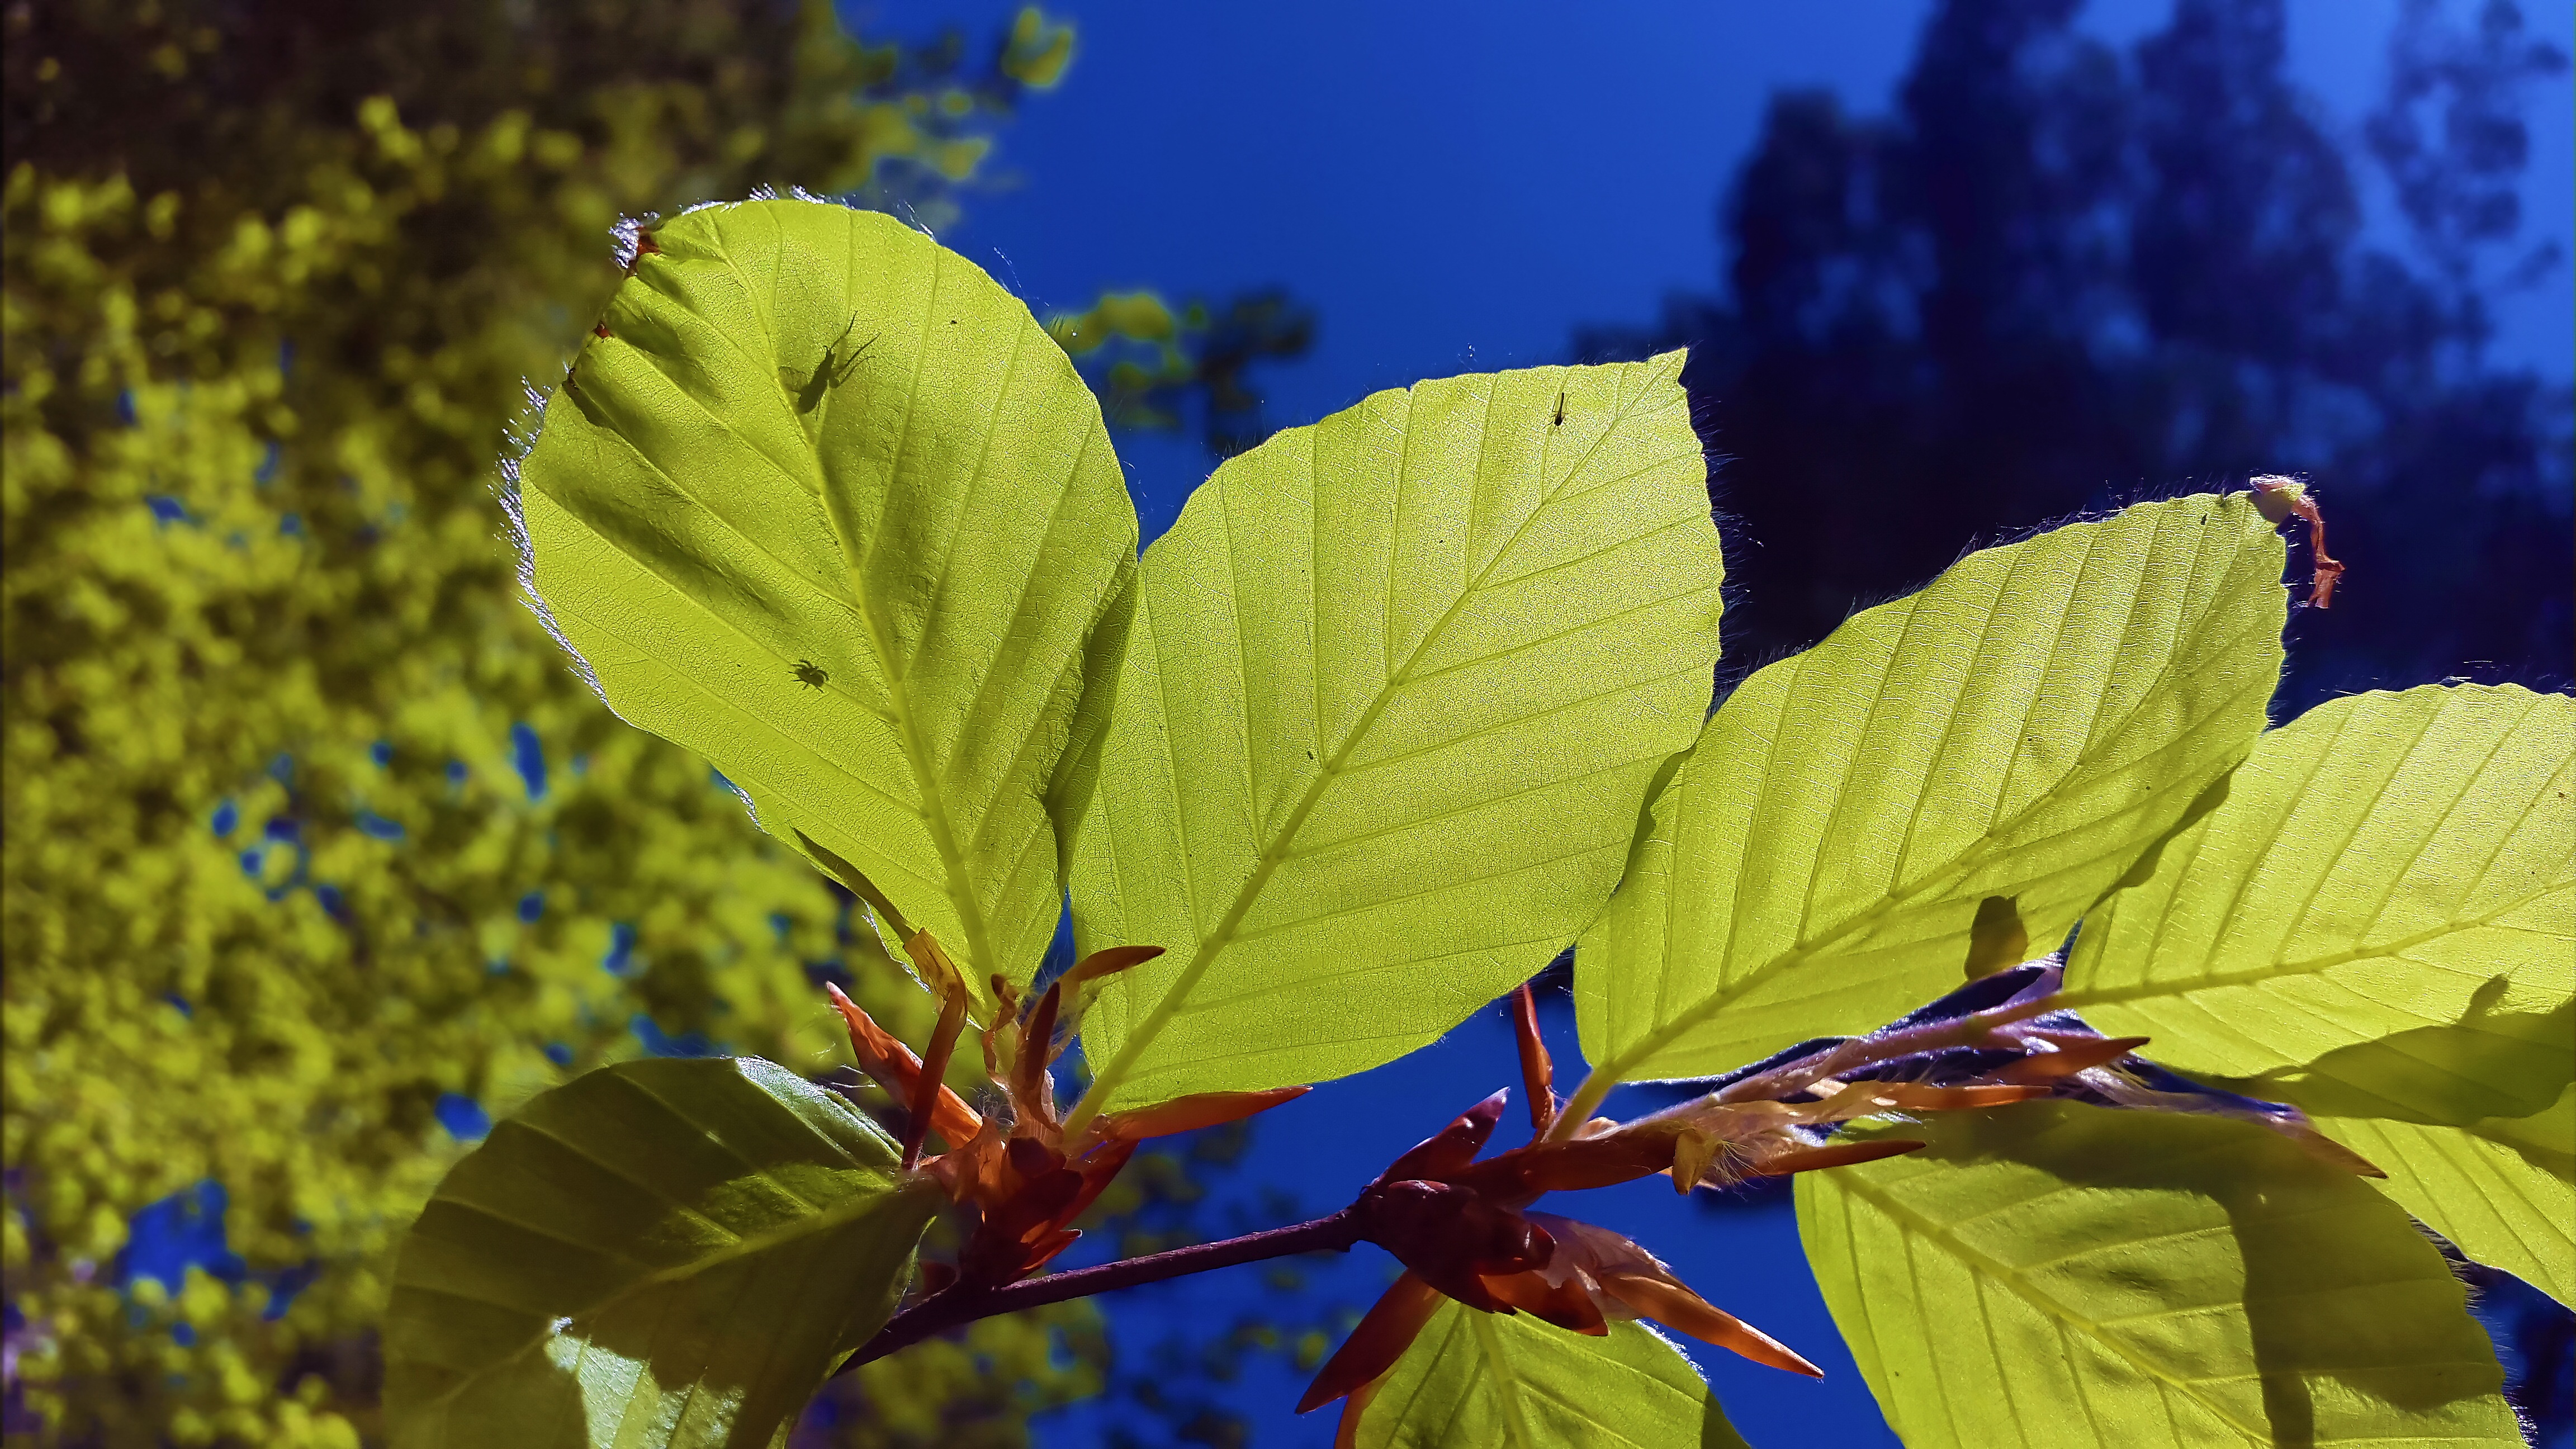
tree, nature, forest, branch, blossom, plant, sky, sun, sunlight, leaf, flower, spring, green, color, autumn, botany, blue, yellow, flora, season, deciduous tree, deciduous forest, leaves, sunny, shrub, bright, deciduous, beech, back light, macro photography, flowering plant, beech leaves, woody plant, land plant